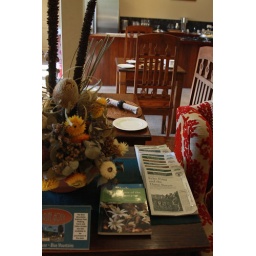
Bed and breakfast in blue mountains